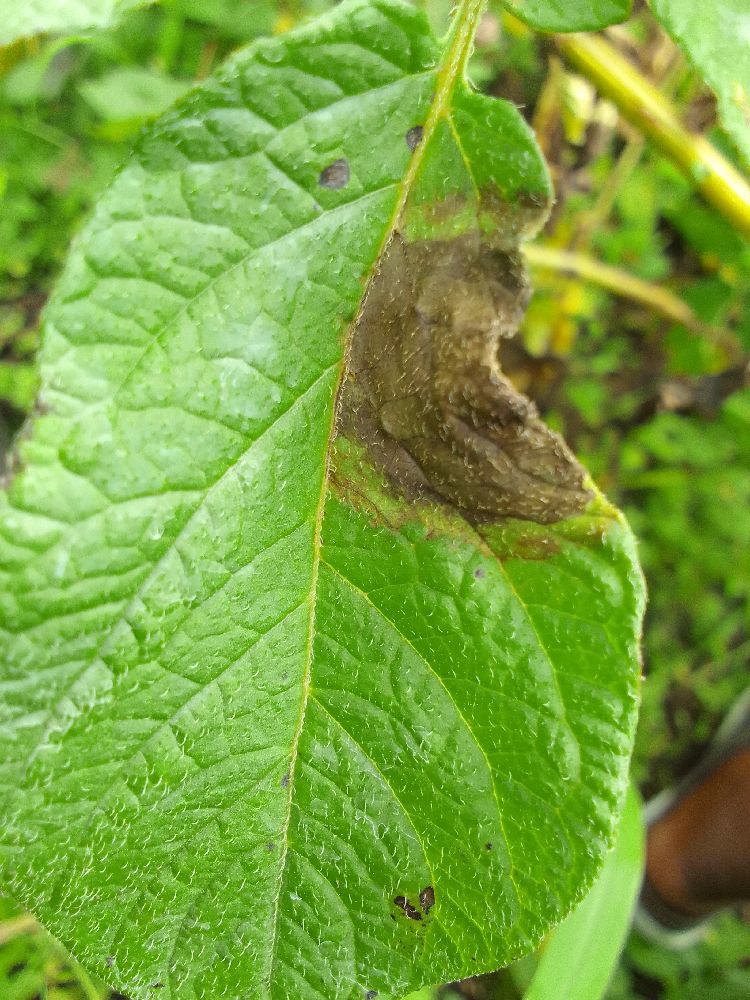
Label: Late blight